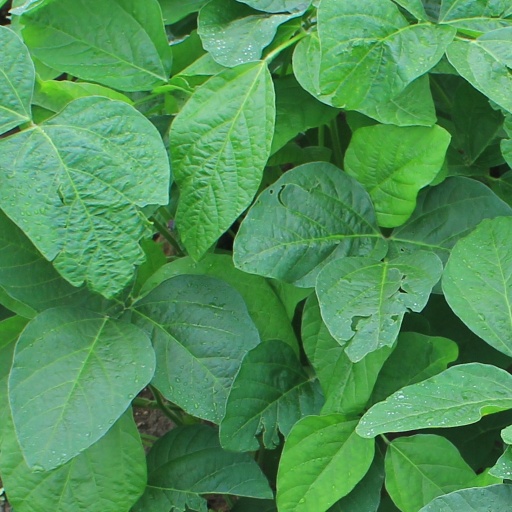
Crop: soybean